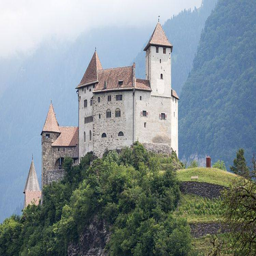
Burg Gutenberg